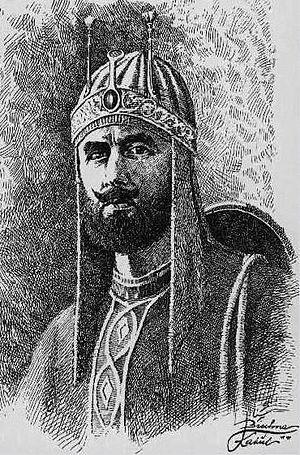
L'empire suri était un empire créé par une dynastie musulmane d'origine afghane qui gouverna pendant près de 16 ans un vaste territoire dans le nord du sous-continent indien entre 1539 et 1556, avec Sasaram dans le Bihar moderne servant comme sa capitale.